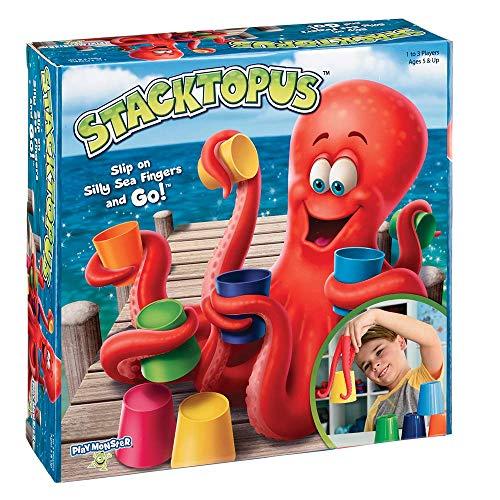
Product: Stacktopus Kids Game
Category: Toys & Games | Games & Accessories
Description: Slip on the silly sea fingers to become a stacking octopus…a Stacktopus.
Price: $17.99
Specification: ProductDimensions:10x10x3inches|ItemWeight:1.48pounds|ShippingWeight:1.48pounds(Viewshippingratesandpolicies)|ASIN:B082PN1F5T|Itemmodelnumber:6970|Manufacturerrecommendedage:5yearsandup